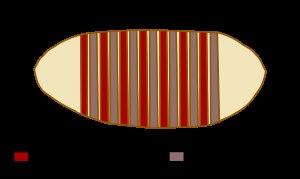
Les gènes de segmentation sont des gènes zygotiques intervenant dans l'expression du programme génétique du développement embryonnaire des organismes invertébrés et vertébrés.